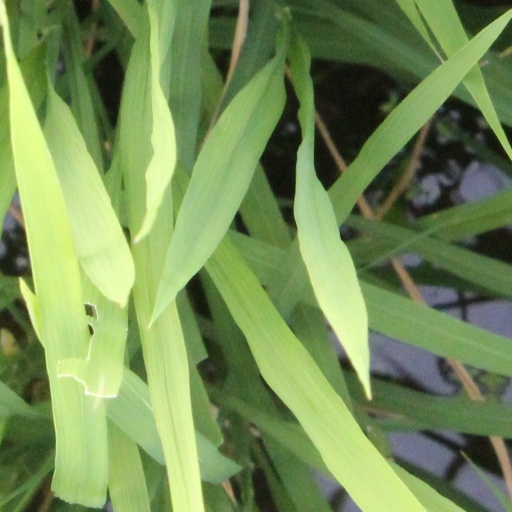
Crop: rice